Jenna Ushkowitz

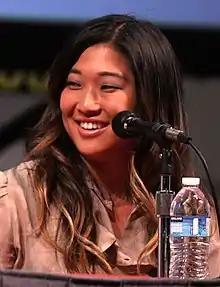
Ushkowitz in 2011

Jenna Noelle Ushkowitz (born April 28, 1986), Korean given name Min Ji, is an American actress, singer, producer and podcast host. She is known for her performances in Broadway musicals such as "The King and I" and "Waitress" and in the role of Tina Cohen-Chang on the Fox musical comedy-drama series "Glee", for which she received a Grammy Award nomination. She is a two-time Tony Award winner for her work as a producer of the Broadway musical "Once on This Island" and the Broadway play "The Inheritance".